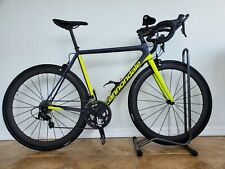
Vehicle type: Bikes